Panhard CD

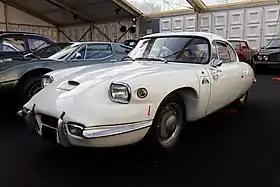
Panhard CD

The Panhard CD is a car designed by Charles Deutsch and built by Panhard from 1963 to 1965. The CD was named for Deutsch and is considered a continuation of the line of Panhard-powered vehicles built by Deutsch-Bonnet. The car was the production version of the CD Dyna that raced at Le Mans in June 1962.